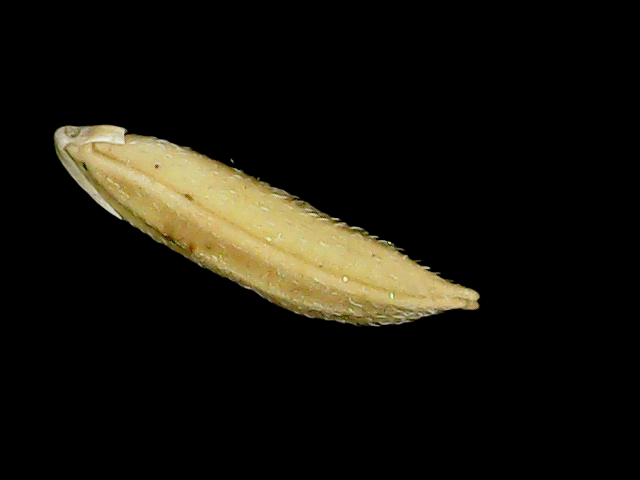
Rice variety: Binadhan07